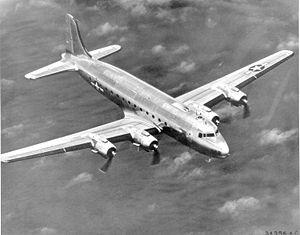
Le Douglas DC-4 est un avion de transport quadrimoteur construit par Douglas Aircraft Company entre 1942 et 1947. Cet appareil fut le premier quadrimoteur et le premier avion à train tricycle construit par Douglas. Après avoir pris part à la Seconde Guerre mondiale sous les désignations militaires C-54 Skymaster ou R5D, le Douglas DC-4 contribua très largement au développement du transport aérien mondial et fut un acteur essentiel du pont aérien assurant le ravitaillement de Berlin durant le blocus de la ville en 1948 et 1949. Le Canadair North Star est un DC-4 remotorisé avec des Rolls-Royce Merlin et l'Aviation Traders ATL-98 Carvair un avion cargo obtenu en modifiant le fuselage avant du DC-4. Le DC-4 servit aussi de base au développement des Douglas DC-6 et Douglas DC-7.
Le blocus de Berlin est l'un des épisodes majeurs de la guerre froide en Europe durant lequel les Soviétiques bloquent les accès terrestres vers Berlin des trois puissances occidentales qui en retour organisent un grand pont aérien pour ravitailler leurs garnisons et les populations civiles berlinoises.